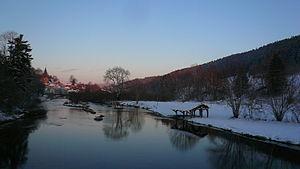
Montbenoît. Le Doubs devant le Château de Morand-Val. Ce lieu est le cadre des premières scènes du film français ""Microcosmos
Le Peuple migrateur est un film documentaire français réalisé par Jacques Perrin, Jacques Cluzaud et Michel Debats, et sorti en 2001.
Montbenoît est une commune française située dans le département du Doubs en région Bourgogne-Franche-Comté.